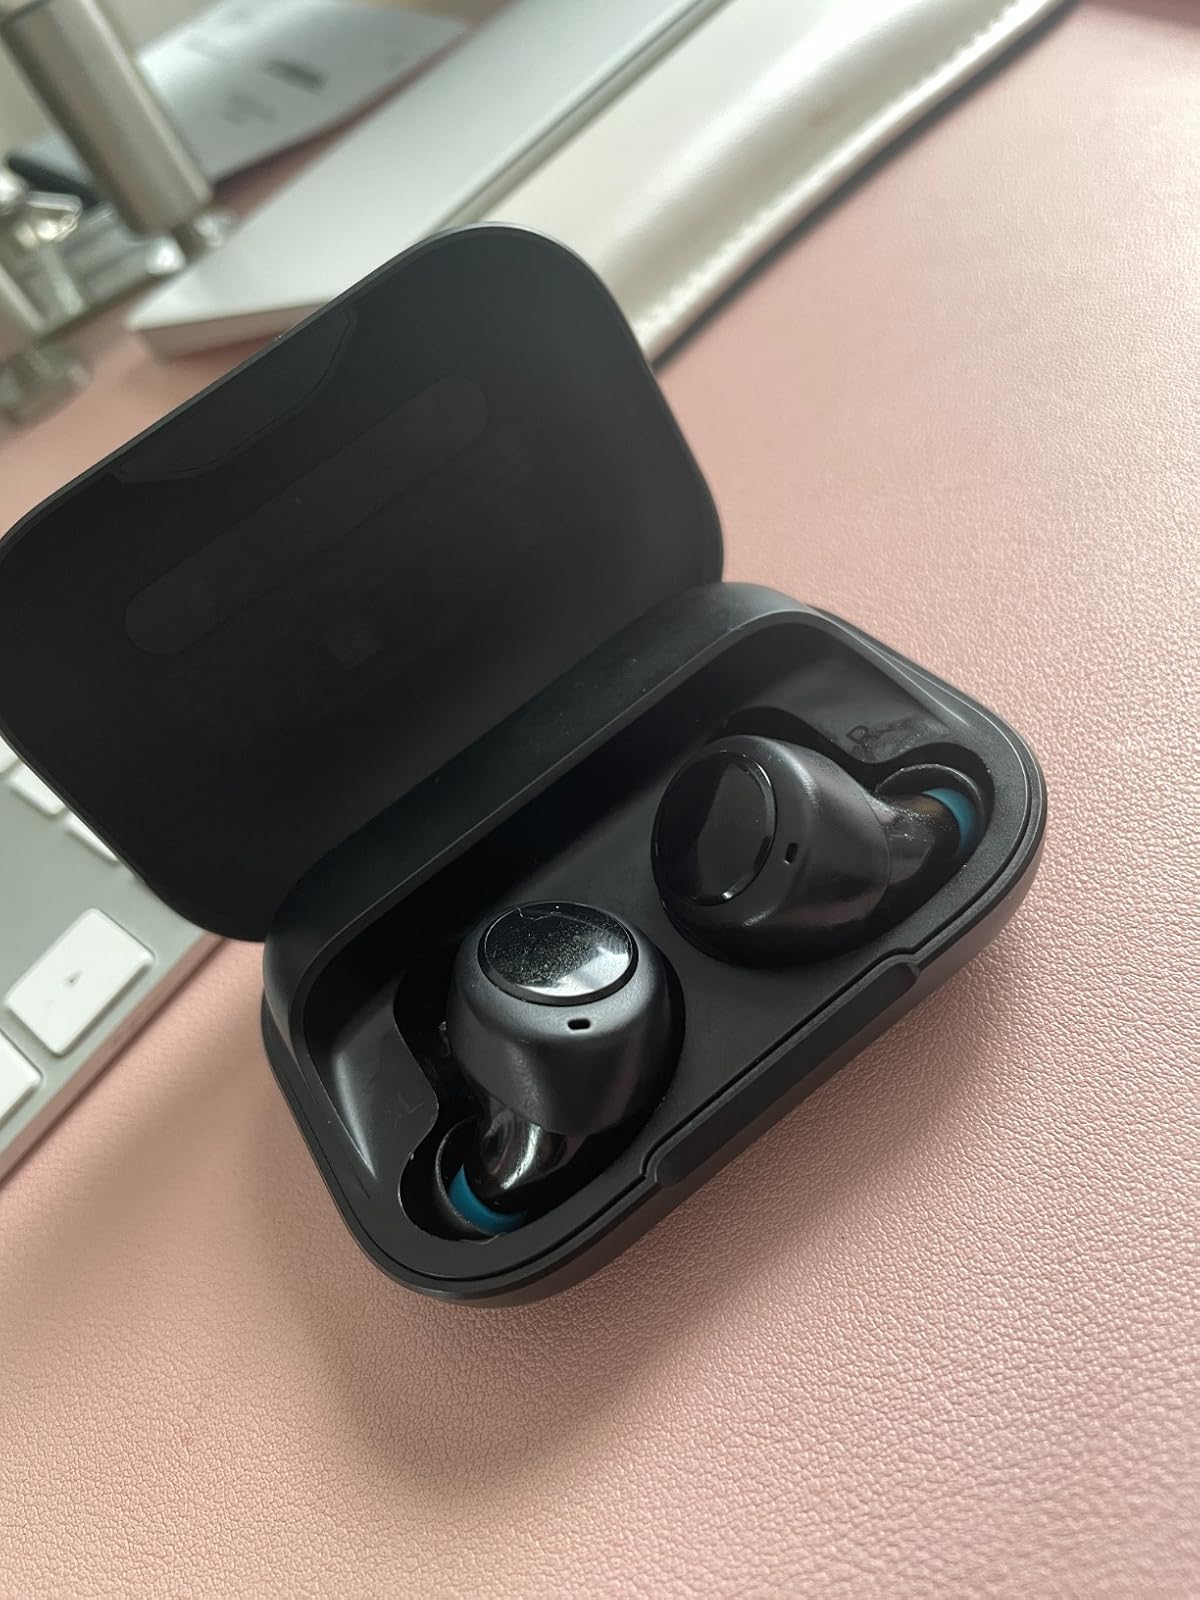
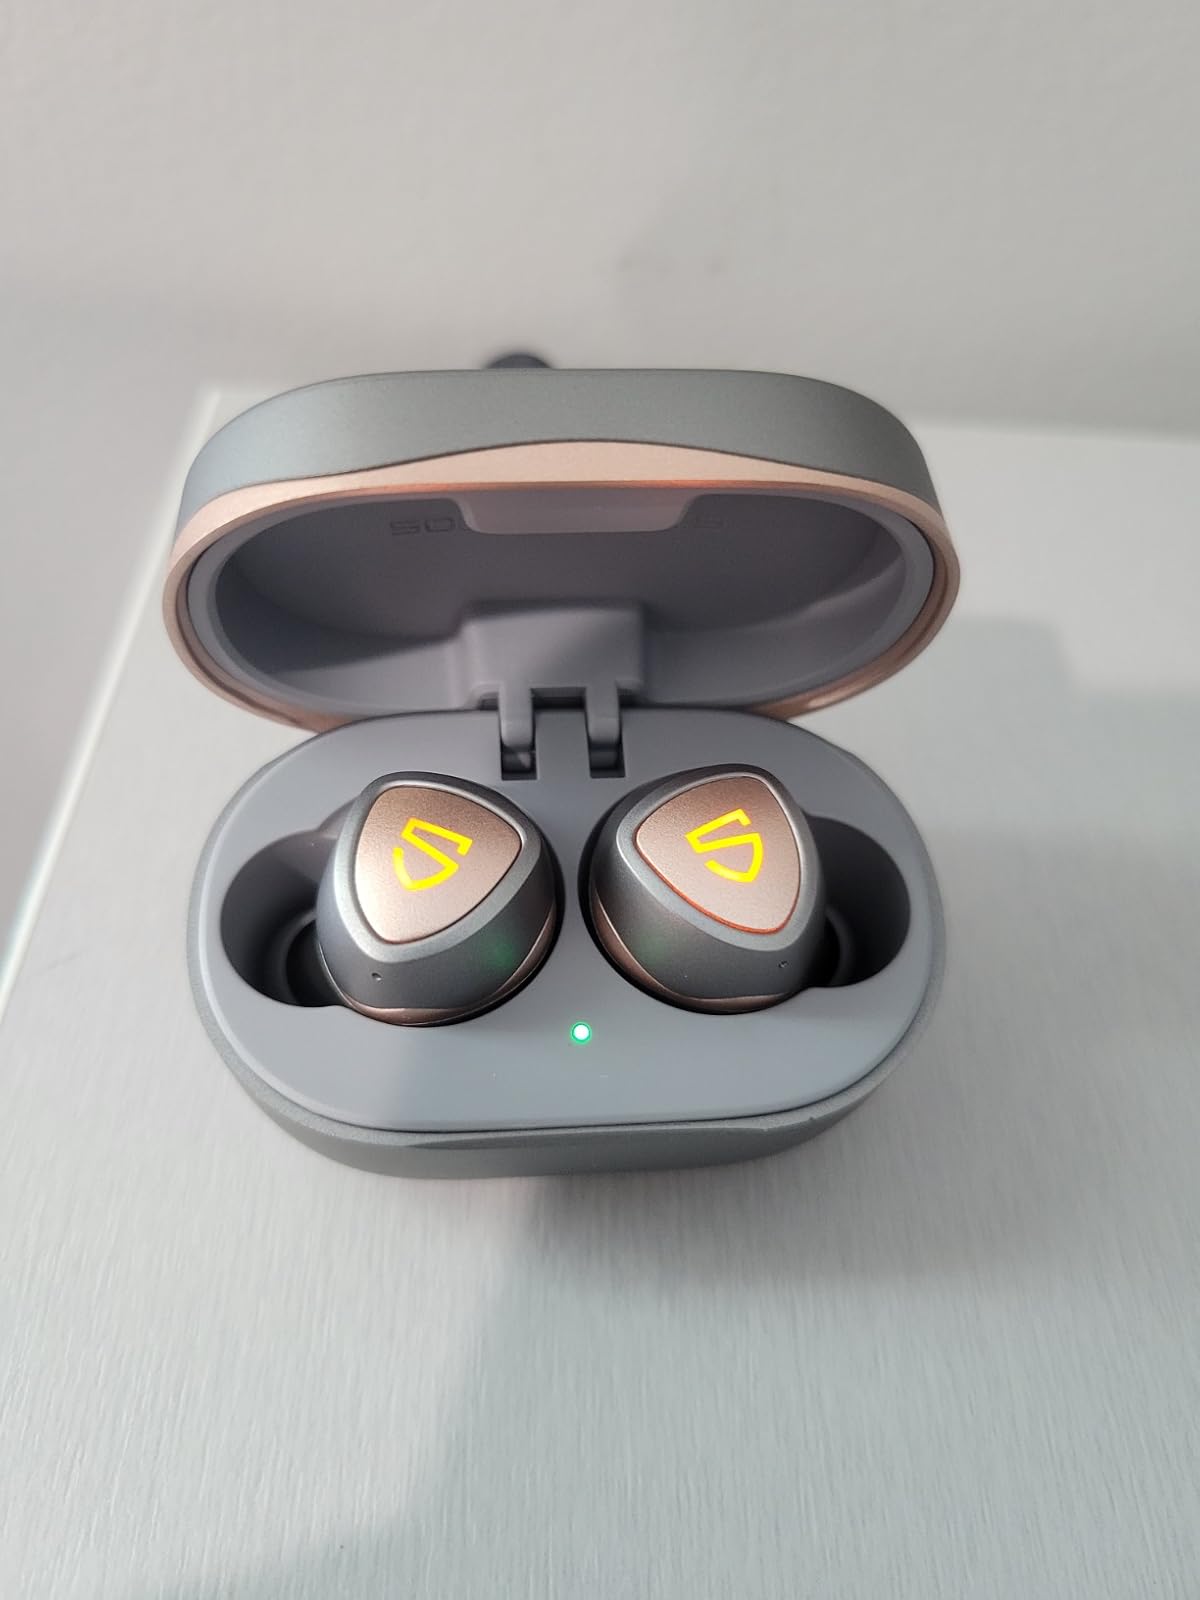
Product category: earbuds
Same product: no